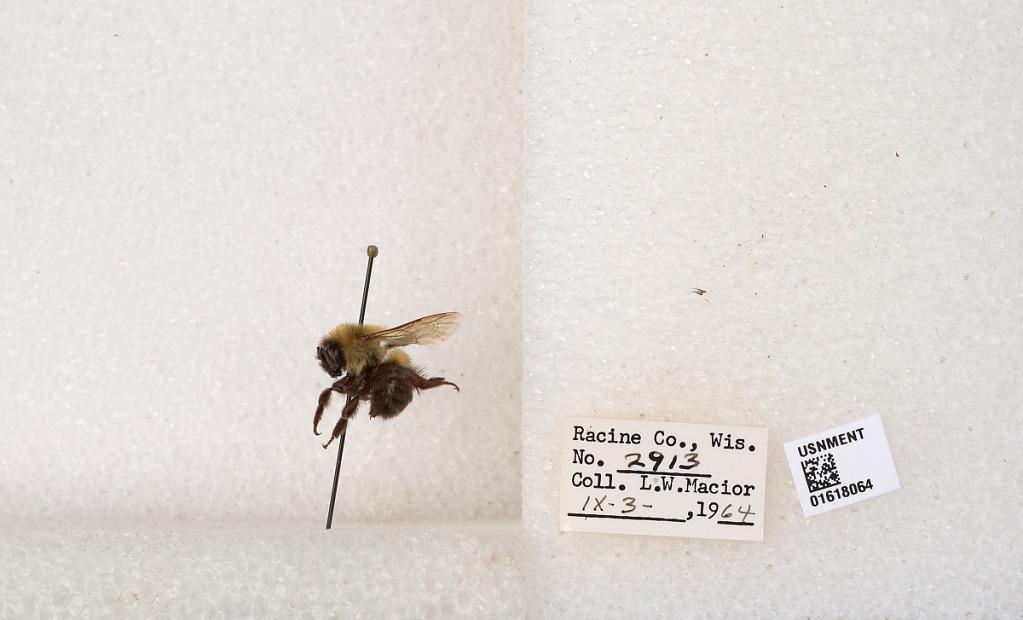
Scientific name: Bombus impatiens Cresson
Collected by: L. Macior
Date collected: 1964-9-3
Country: United States
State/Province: Wisconsin
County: Racine
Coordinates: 42.7261, -87.7828